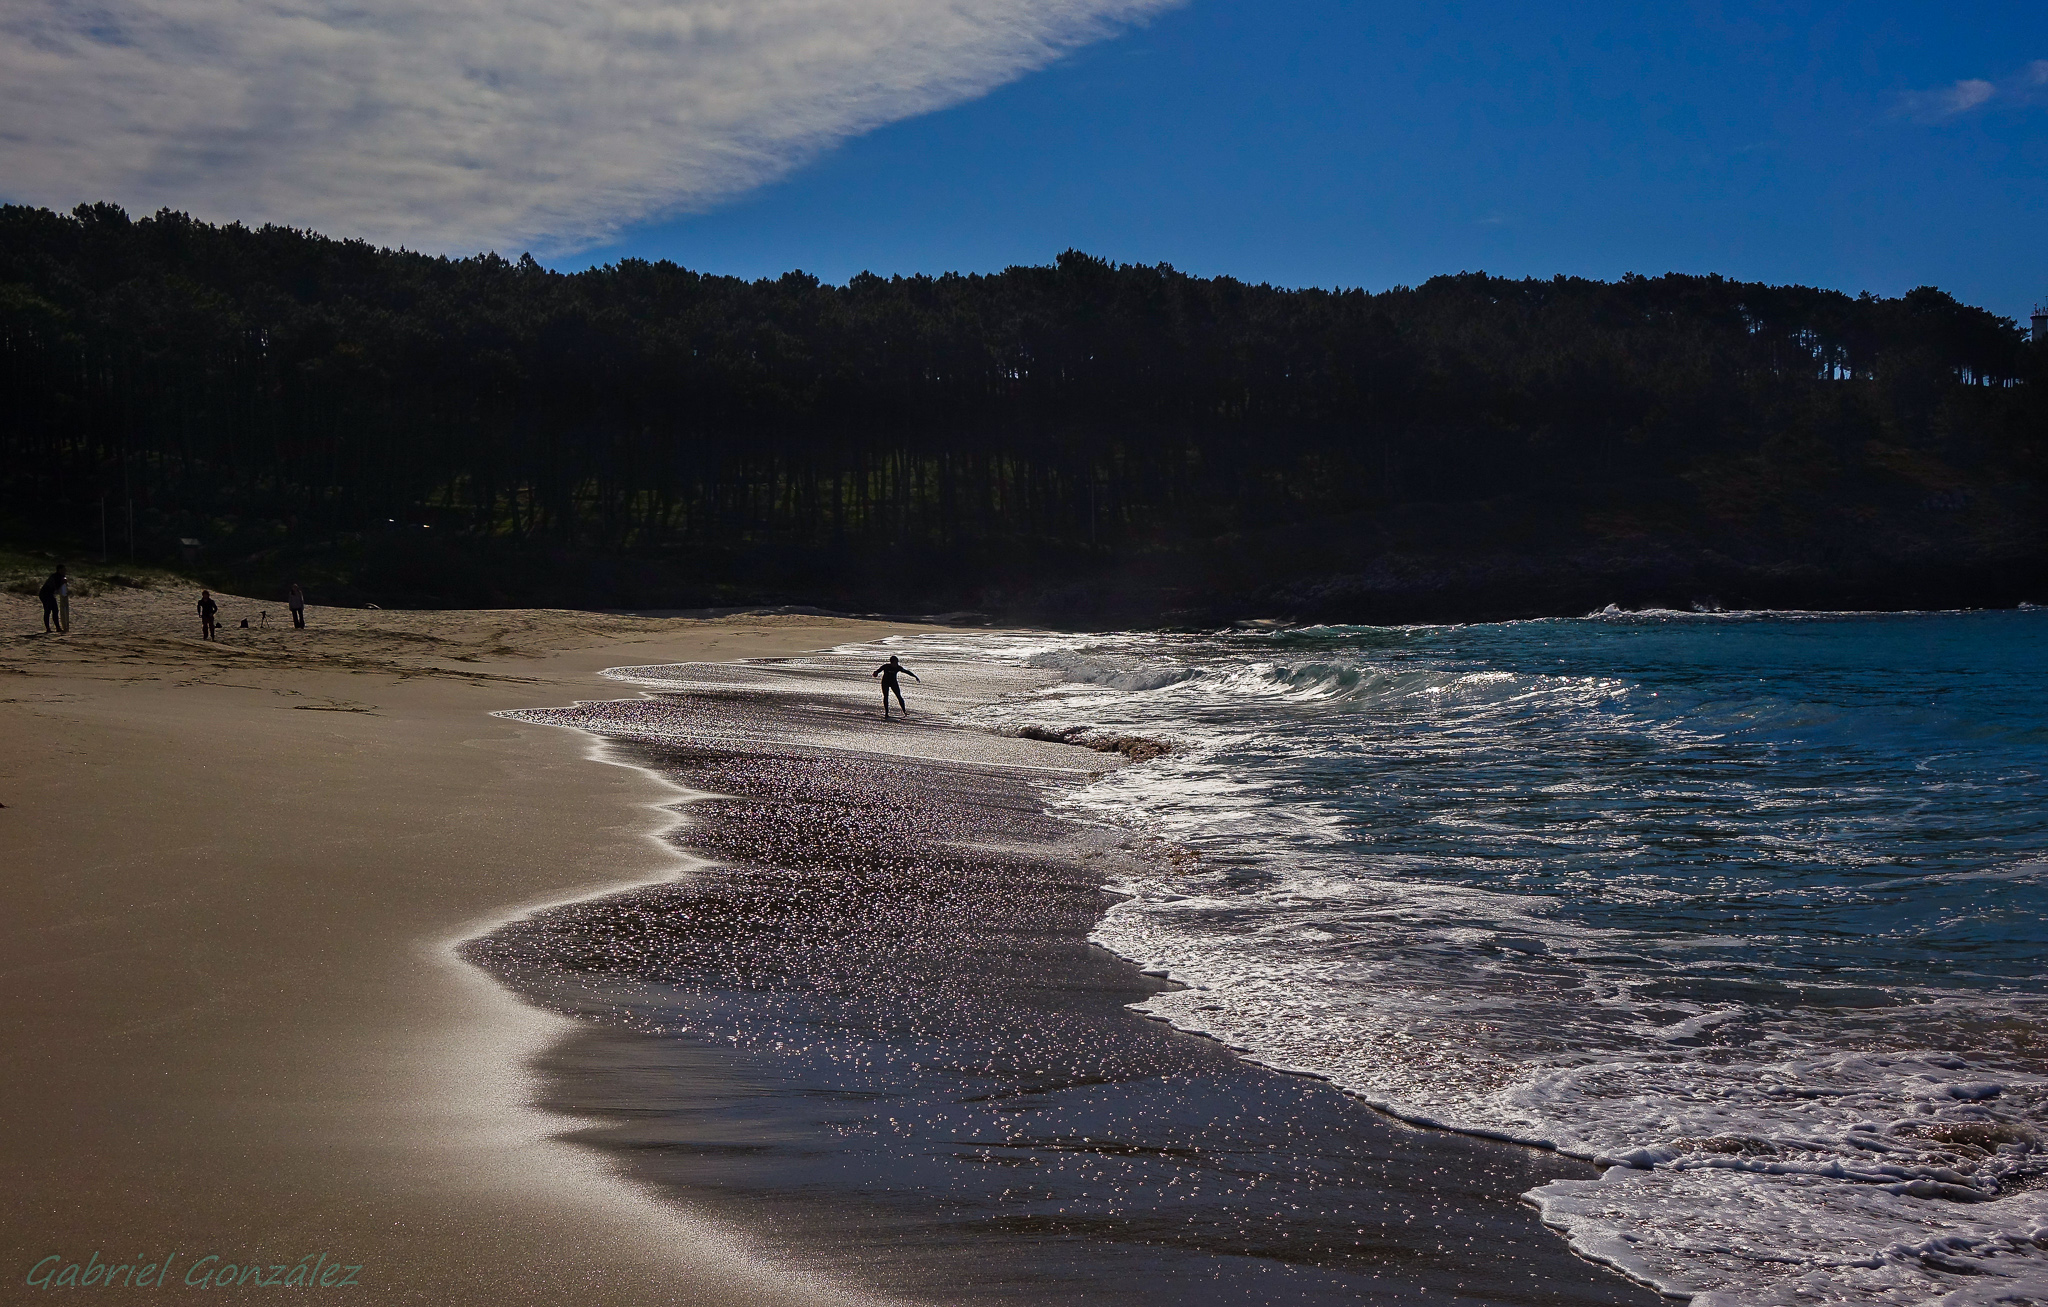
beach, landscape, sea, coast, water, nature, sand, ocean, horizon, cloud, sunset, morning, shore, wave, lake, dawn, dusk, reflection, bay, body of water, spain, galicia, pontevedra, paisajes, espana, ggl1, gaby1, xovesphoto, sonyrx10, rx10, cabohome, gphoto, xelodegalicia, gabrielcoru a, wind wave